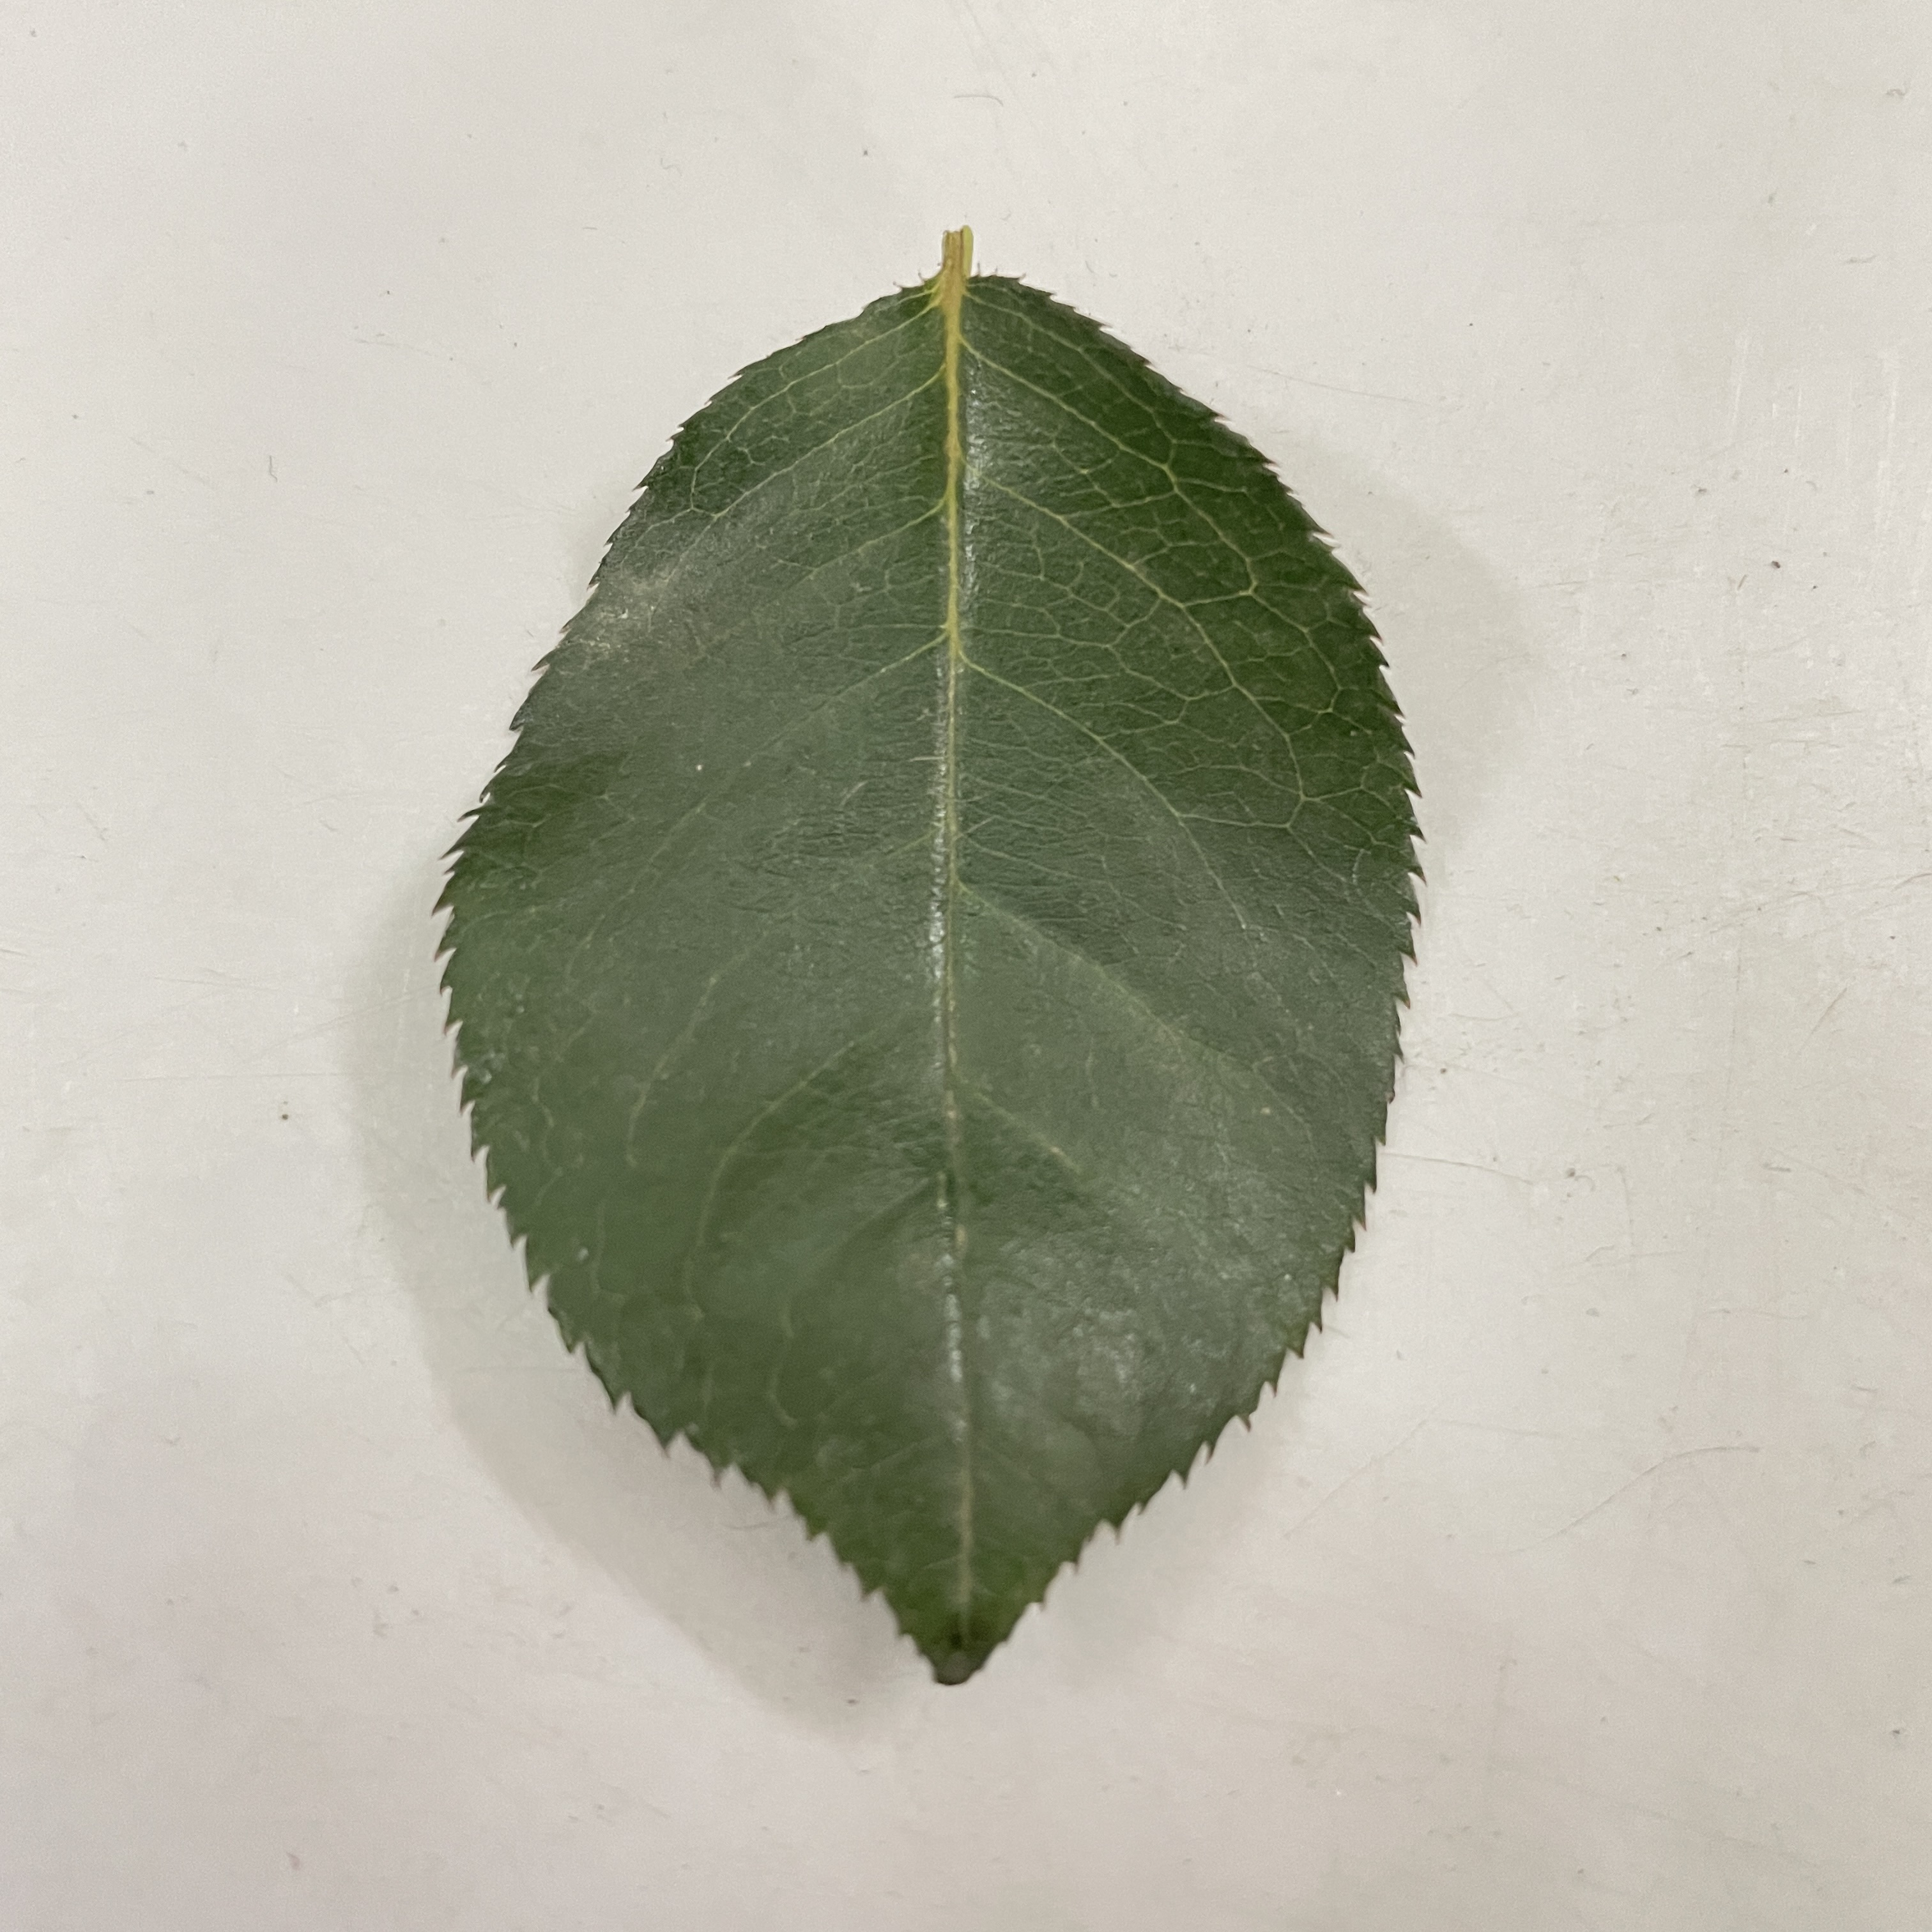
Label: Healthy Leaf